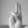
ASL letter: U